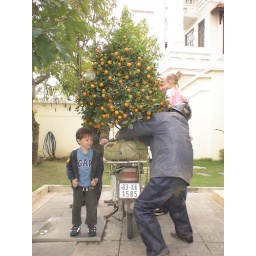
Jack standing by as the Tet tree is lifted into our pot